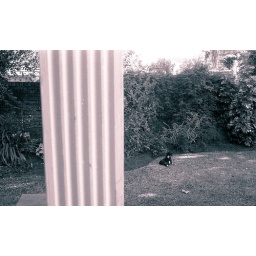
The faux Grecian pillars in the house where I stayed gave this a nice foreground, and the cat is in a nice spot.